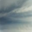
Label: cloud